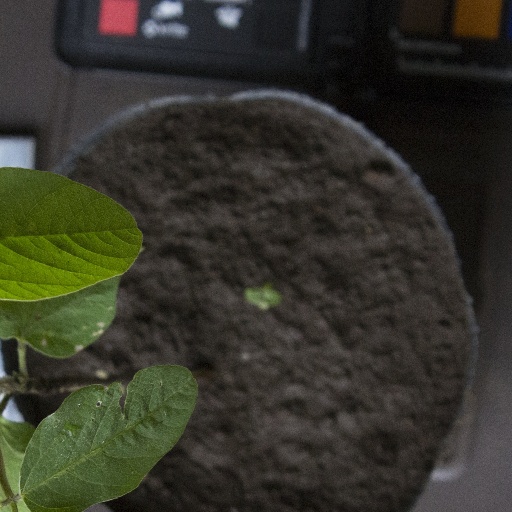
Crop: soybean